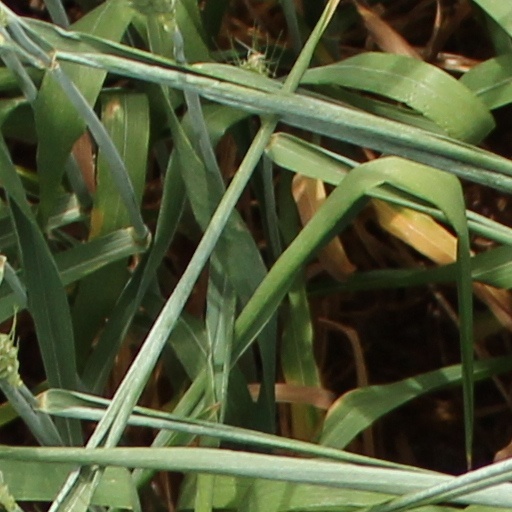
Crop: wheat